Question: Please indicate a possible affordance area of cup that can be used for drinking
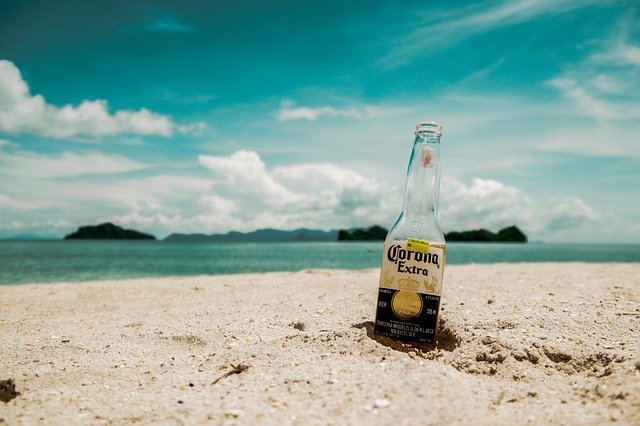
Answer: [404.5, 121, 443.5, 183]